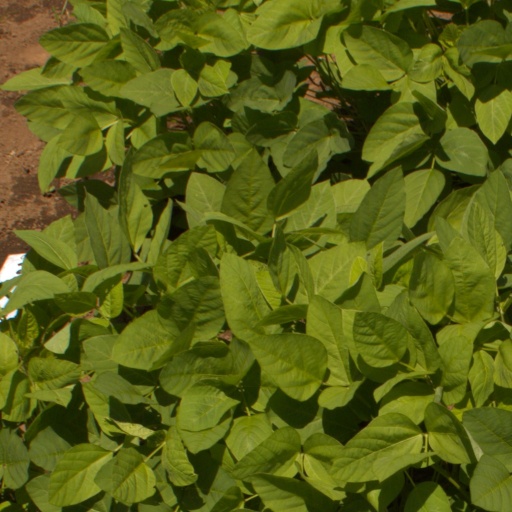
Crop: soybean